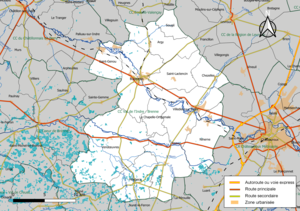
Carte de la communauté de communes Val de l'Indre - Brenne, département de l'Indre, France. Composition au 1er janvier 2019.
La communauté de communes Val de l'Indre - Brenne est une communauté de communes française, située dans le département de l'Indre, en région Centre-Val de Loire.